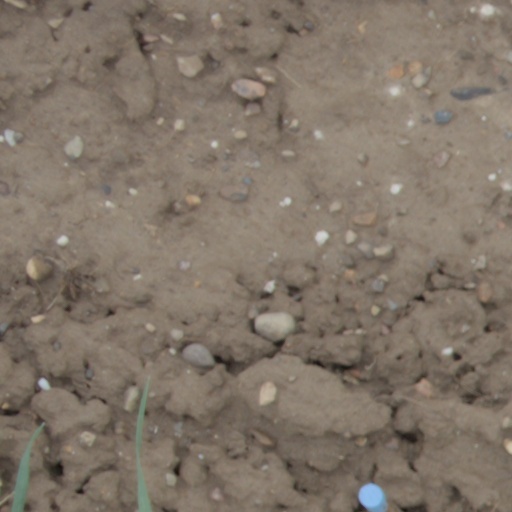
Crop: wheat